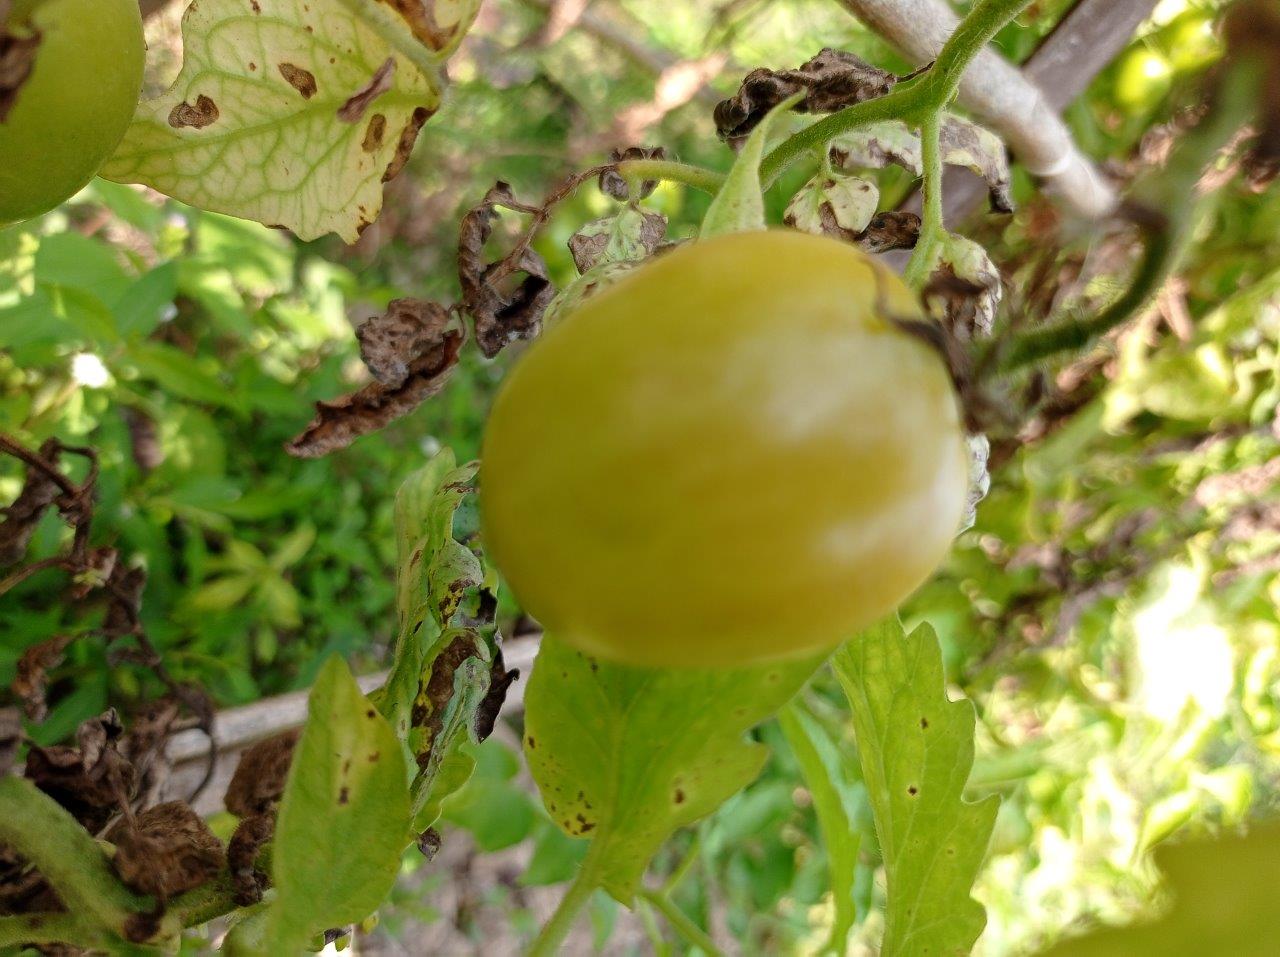
Maturity: Mature